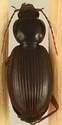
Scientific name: Synuchus impunctatus
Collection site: Bartlett Experimental Forest NEON (BART), plot BART_081